Napoleon Zervas

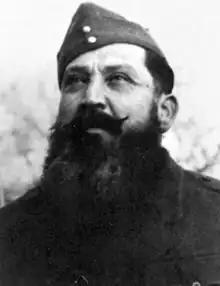
Napoleon Zervas in uniform.

Napoleon Zervas (May 17, 1891 – December 10, 1957) was a Hellenic Army officer and resistance leader during World War II. He organized and led the National Republican Greek League (EDES), the second most significant (after EAM), in terms of size and activity, resistance organization against the Axis Occupation of Greece.